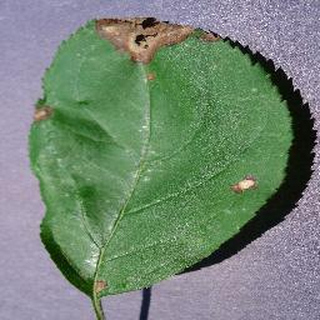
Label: apple_black_rot